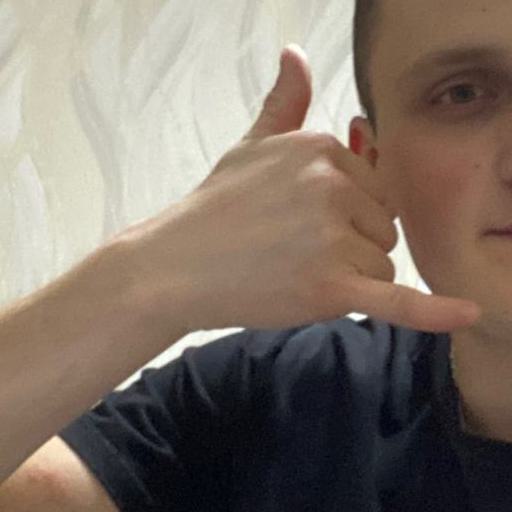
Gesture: call